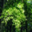
Label: forest